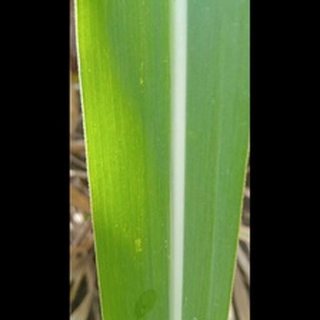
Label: healthy_sugarcane